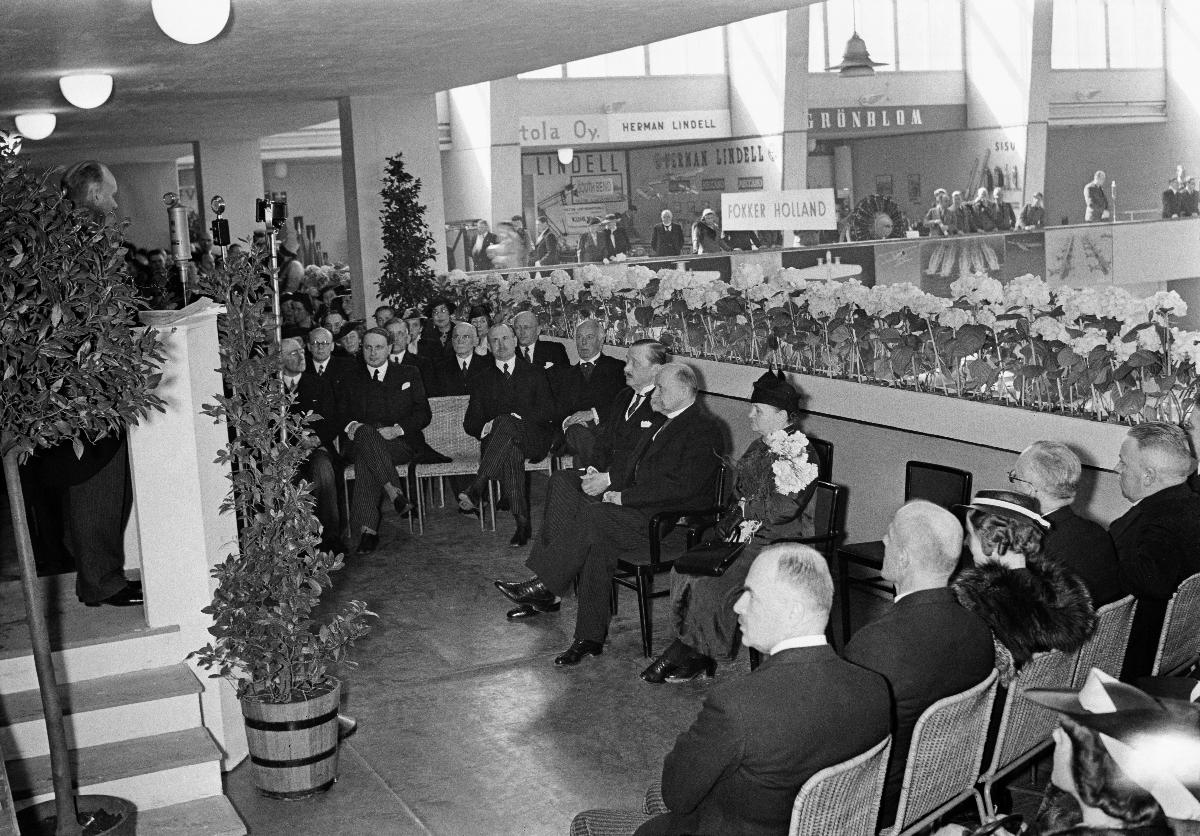
Kansainvälinen ilmailunäyttely SILI Helsingin Messuhallissa
Internationella luftfartsutställningen SILI i Helsingfors Mässhall; International Aviation Expo SILI at Helsinki Fair Hall
sisällön kuvaus: Kansainvälisen ilmailunäyttely SILI:n avajaiset Helsingin Messuhallissa 14.5.1938. Kauppaneuvos Samuli Harima lausuu kunniavieraat tervetulleeksi.

S.A.Harima oli näyttelyn järjestäneen Suomen Ilmapuolustusliiton puheenjohtaja. Keskellä tasavallan presidentti Kyösti Kallio ja puolisonsa Kaisa Kallio sekä kenraali C.G.E. Mannerheim. content description: The opening of the International Aviation Expo SILI at Helsinki Fair Hall 14.5.1938. Trade Councilor Samuli Harima welcomes the Guests of Honour.

Mr. Harima was the chairman of the Suomen ilmapuolustusliitto - Finnish Air Defense Association, the organizer of the exhibition. In the middle, President Kyösti Kallio with Mrs. Kaisa Kallio and General C.G.E. Mannerheim. innehållsbeskrivning: Internationella luftfartsutställningen SILI i Mässhallen i Helsingfors maj 1938. Kommerserådet Samuli Harima hälsar hedersgästerna välkomna.

S.A. Harima var ordförande för Finlands Luftvärnsförbund, som organiserade utställningen. I mitten republikens president Kyösti Kallio med fru Kaisa Kallio och general C.G.E. Mannerheim.
Kuvaaja: Sundström, Hugo, kuvaaja
Vuosi: 1938
Paikka: Suomi, Uusimaa, Helsinki
Aiheet: Blücher, Wipert von; Harima, Samuli; Heidenstam, Carl Gerhard von; Holsti, Rudolf; Kallio, Kyösti; Mannerheim, Carl Gustaf Emil; Michelet, Johan Wilhelm; HBL; messut (tapahtumat); näyttelyt; ilmailu; lentokoneet; trade fairs; exhibitions; aviation; airplanes; fairs; expositions; expos; aeroplanes; mässor (evenemang); utställningar; luftfart; flygplan; mässor; flyg